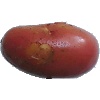
Label: Potato Red Washed 1